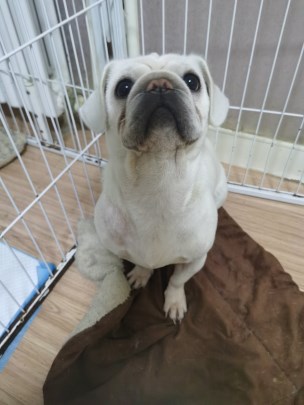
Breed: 798-n000130-pug